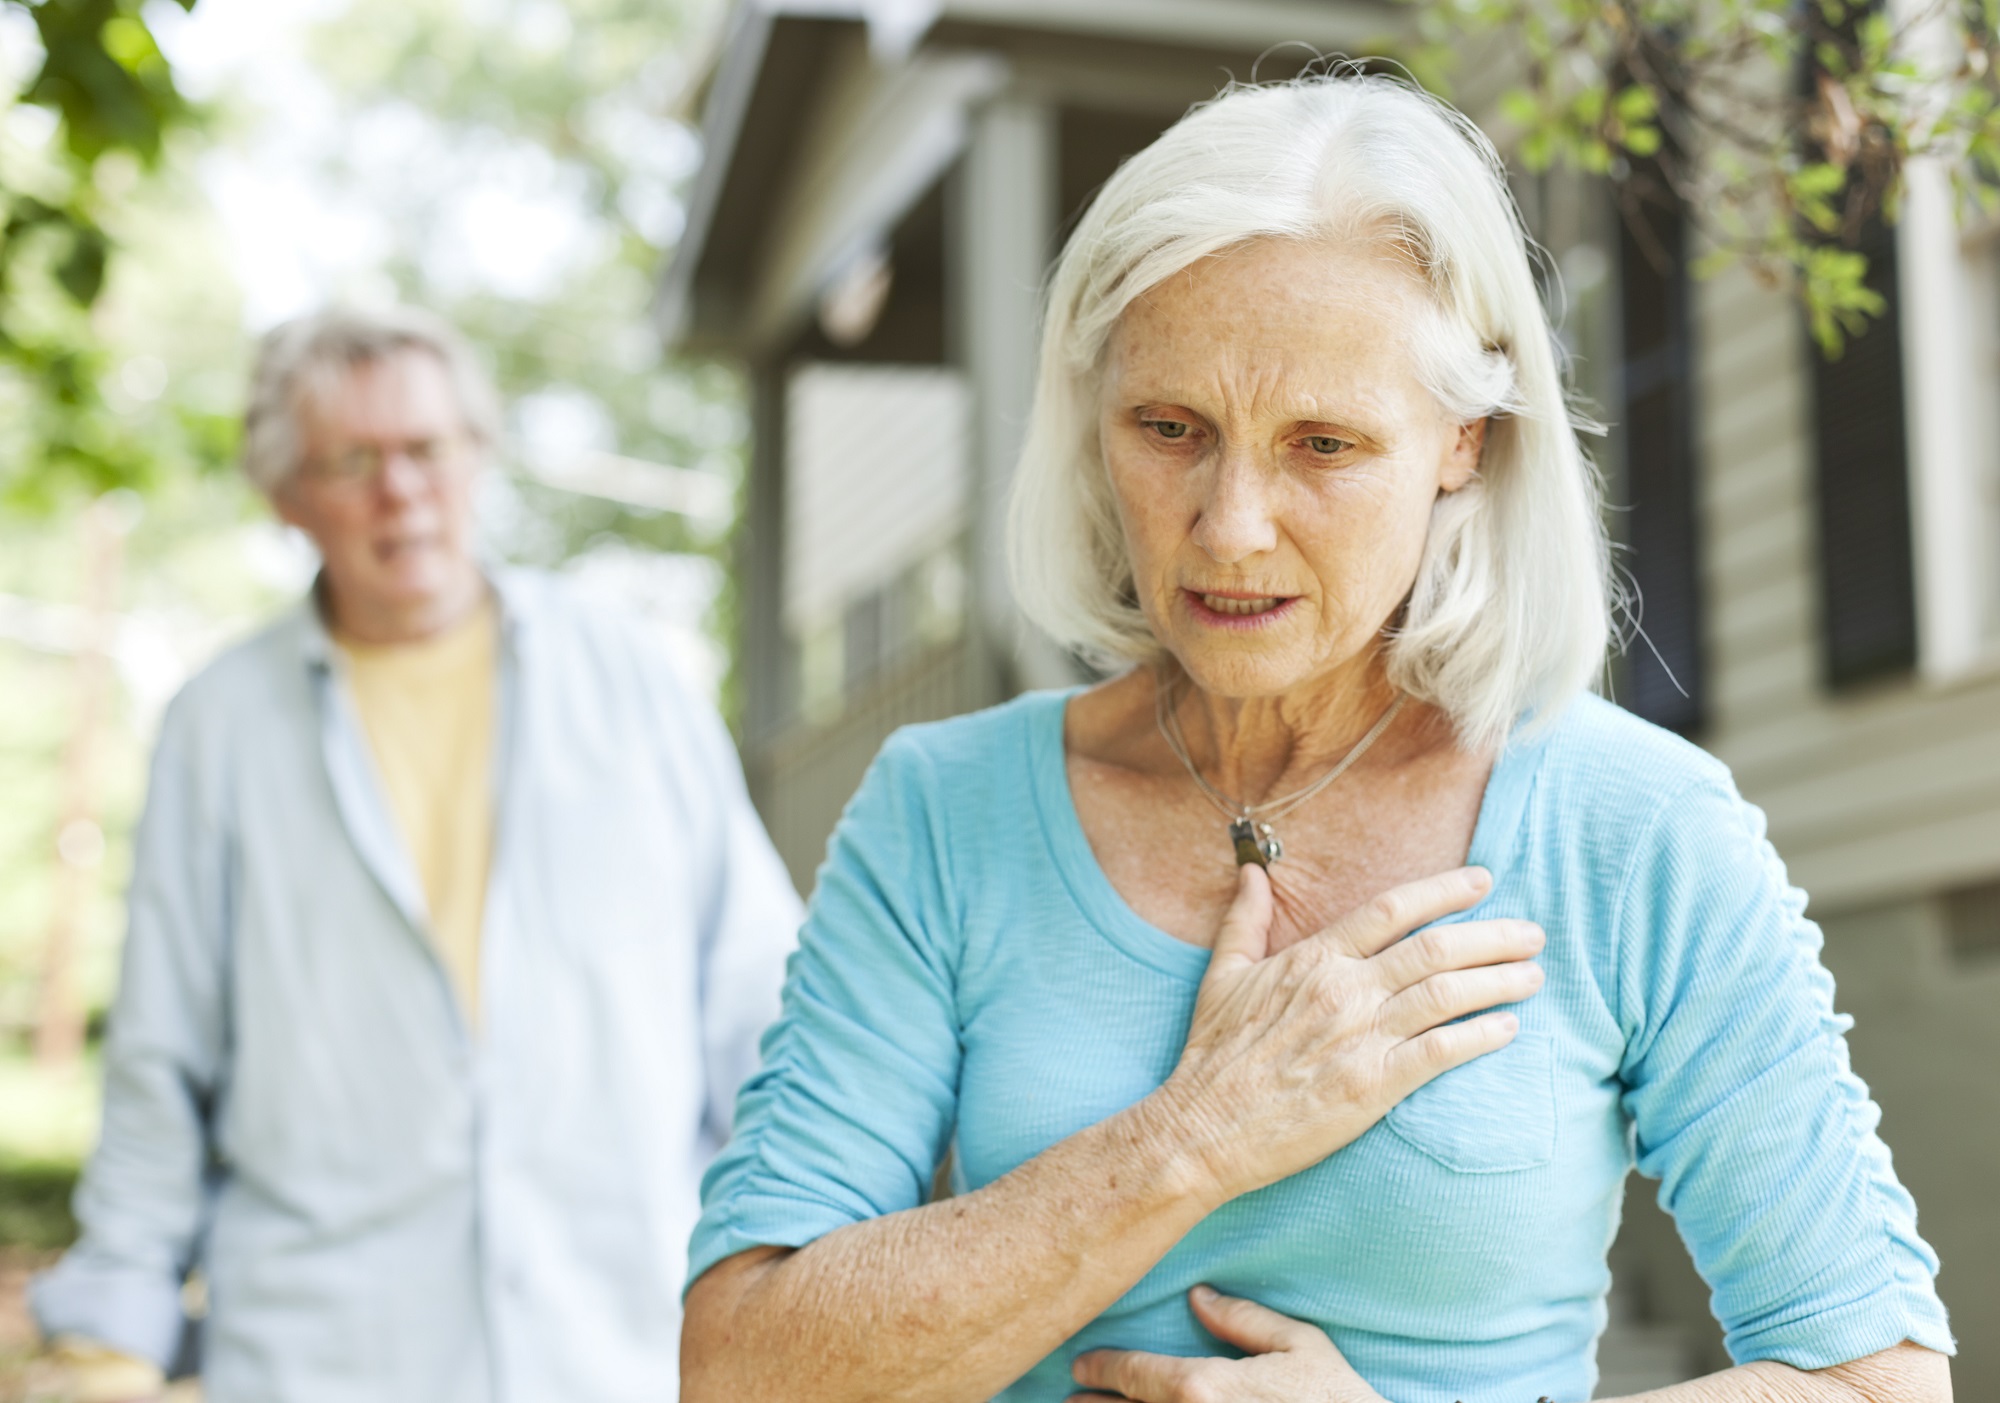
Gender: women